Road collision types

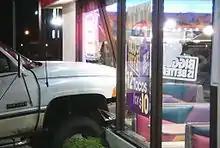
A Dodge Ram 3500 which has crashed into a restaurant

Other types of collision may occur. Rollovers are not very common, but lead to greater rates of severe injury and death. Some of these are secondary events that occur after a collision with a roadway departure crash or a collision with another vehicle.